Halls Creek, Western Australia

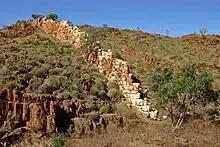
The so-called "China Wall"

Many talented artists producing Indigenous Australian art live in Halls Creek and the surrounding communities. Some artists sell directly, and there are also multiple art centres within the Shire of Halls Creek, where buyers can meet the artists and purchase works.